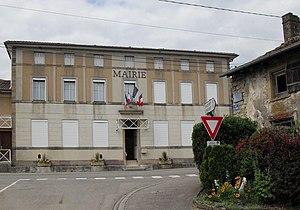
La mairie de Moriville
Moriville est une commune française située dans le département des Vosges en région Grand Est.